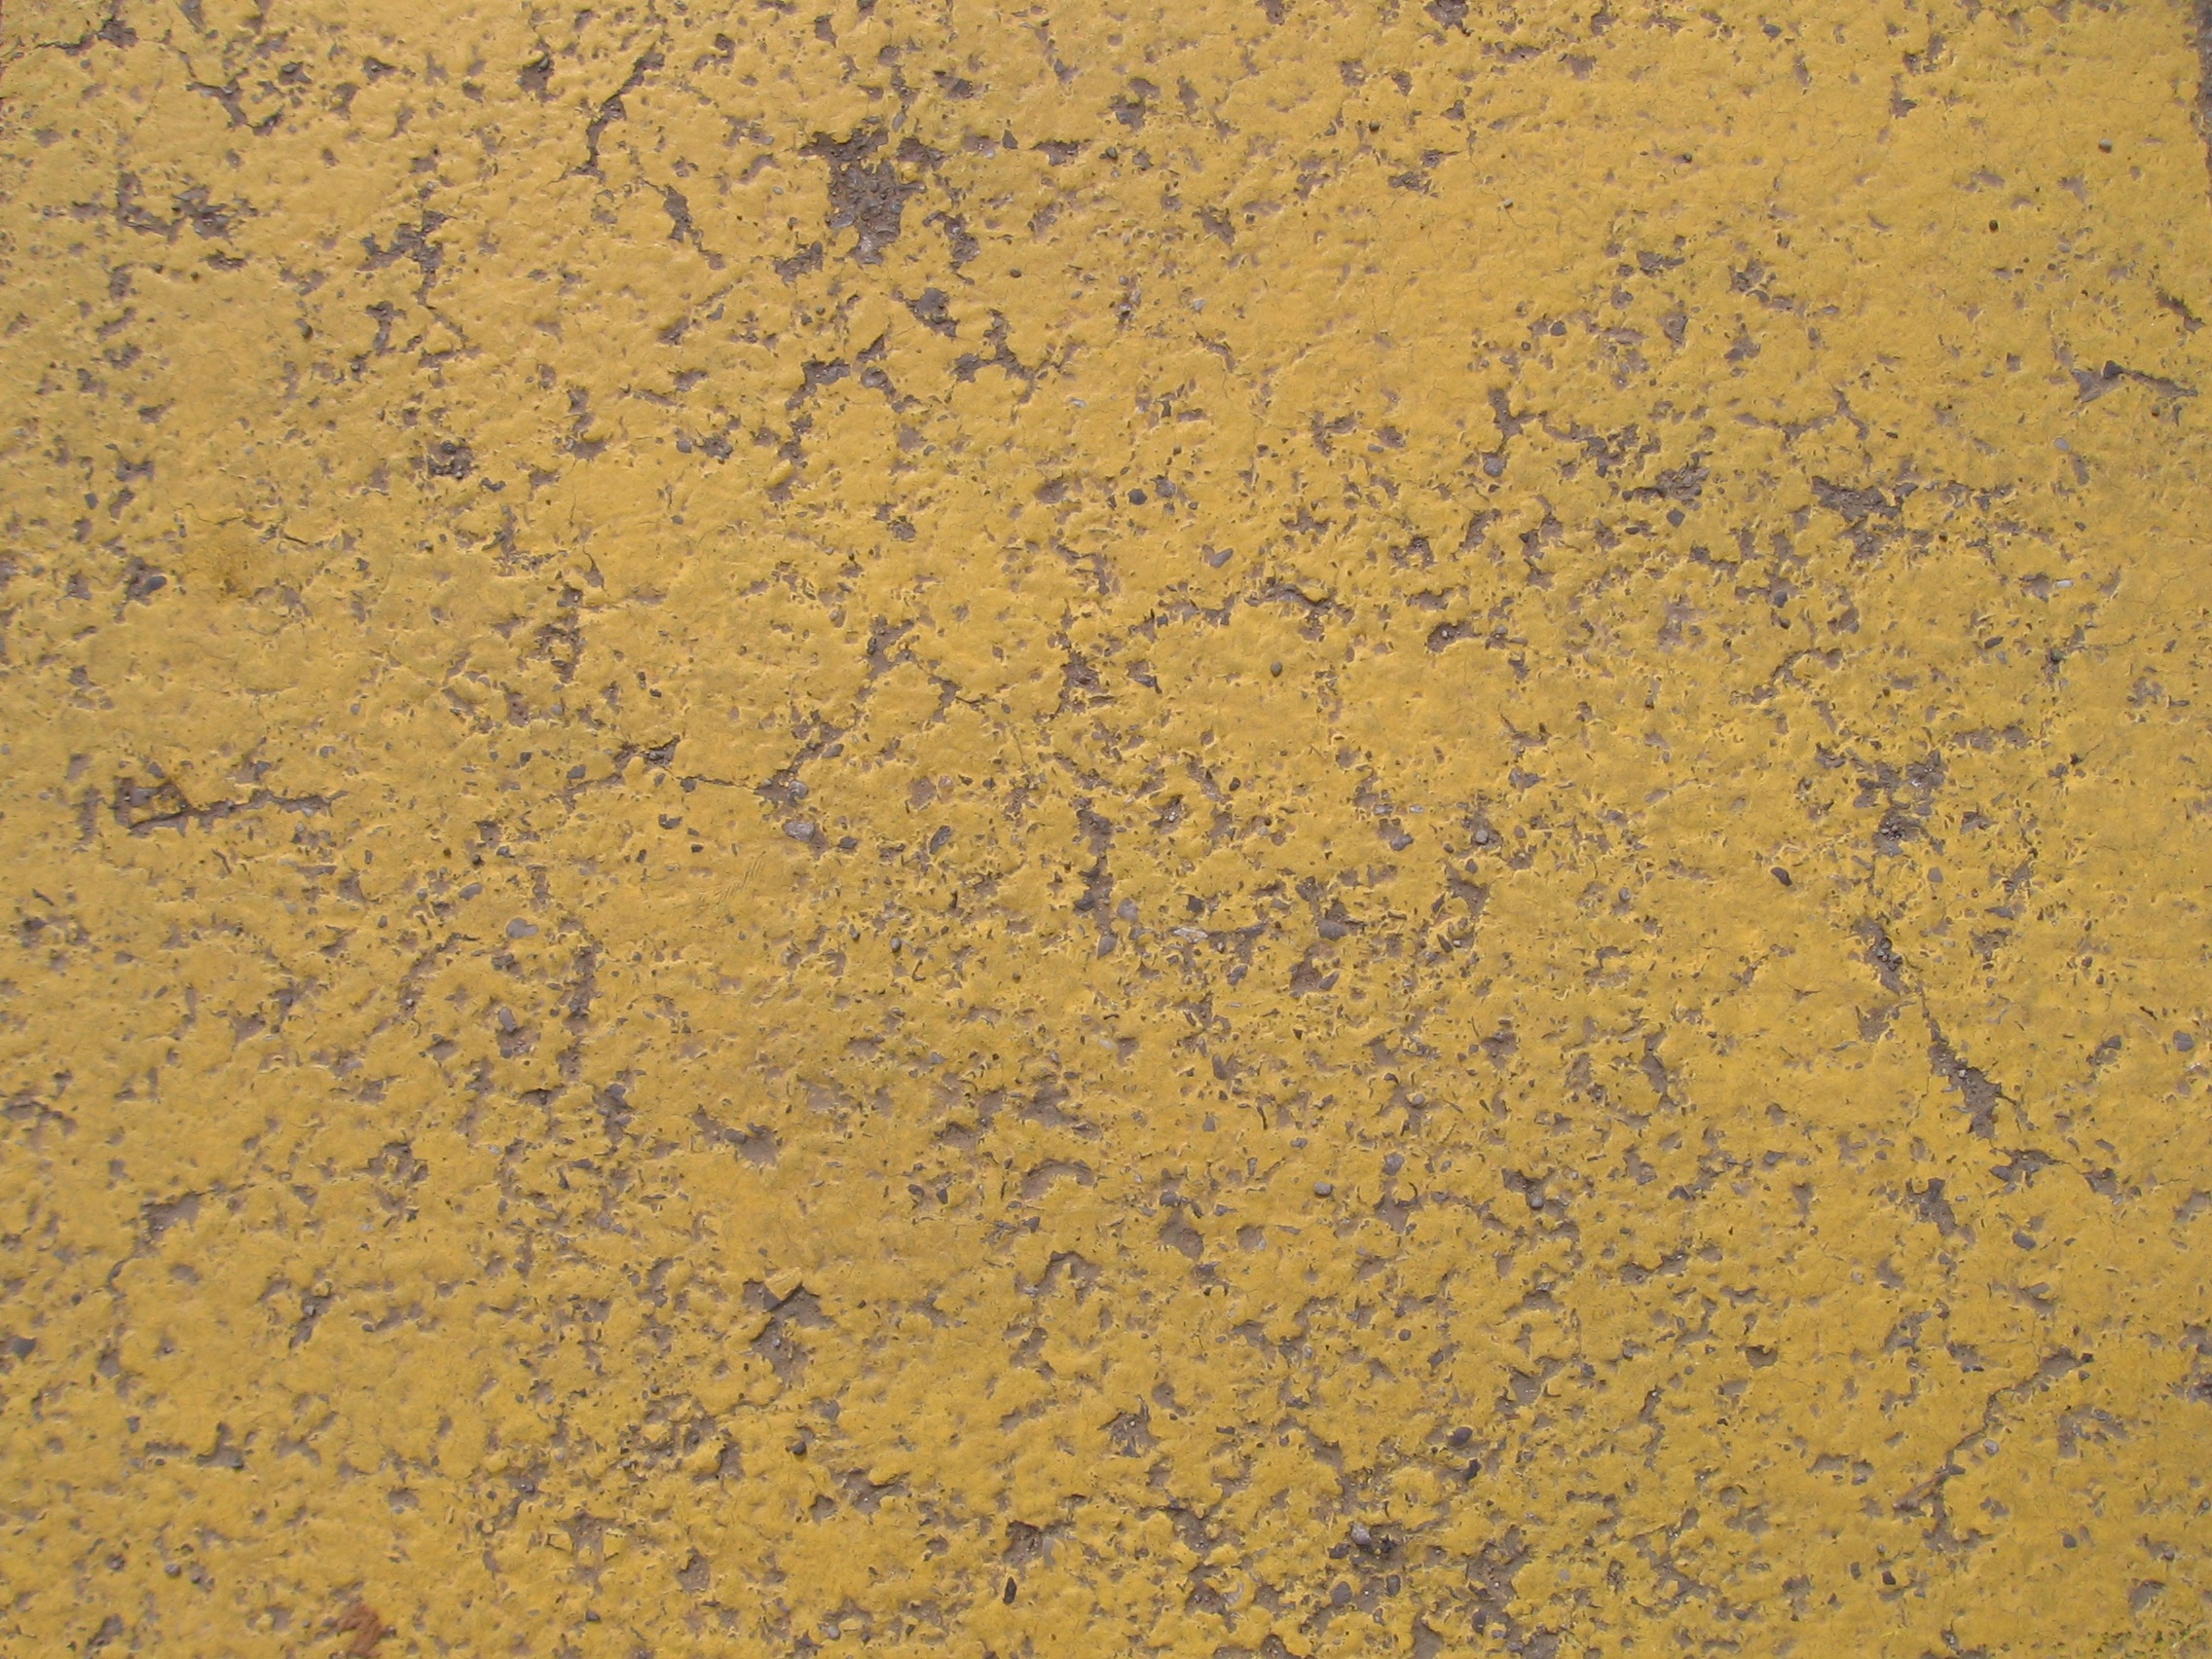
outdoor, sand, grungy, road, white, vintage, grain, retro, texture, floor, view, old, stone, asphalt, pattern, soil, paint, gray, dirty, grunge, rough, yellow, material, surface, messy, rusty, scratch, damaged, top, montenegro, flooring